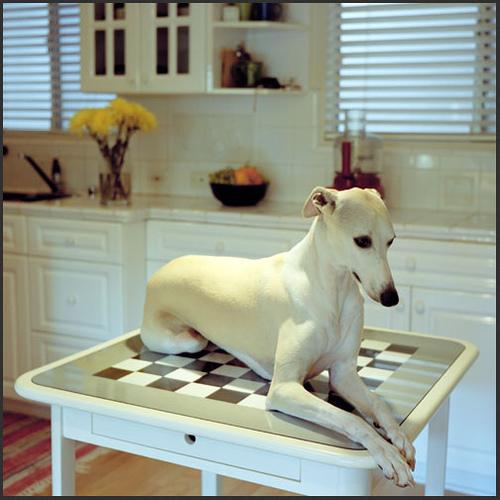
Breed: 234-n000065-whippet